Lincoln Park (Washington, D.C.)

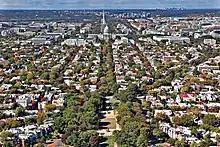
An aerial view of Lincoln Park looking northwest

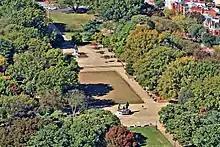
Lincoln Park, Washington DC, Aerial, Looking NW

Pierre Charles L'Enfant included the park in his original 1791 plan for the District of Columbia, intending it for public use (see: L'Enfant Plan). Though it was originally planned as the point from which all distances in North America would be measured (a zero milepost), it was not ultimately utilized for this purpose. Instead, the park was used as a dumping ground.